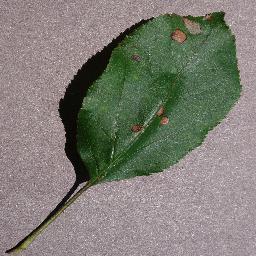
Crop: apple
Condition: black_rot